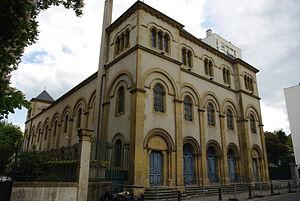
Synagogue de Metz
Marthe Cohn, née Marthe Hoffnung à Metz, le 13 avril 1920, est une résistante française. De confession juive, elle servit d'agent de renseignement pour la France en Allemagne, peu de temps avant la capitulation du Troisième Reich. Elle relate son expérience dans une autobiographie.
La synagogue consistoriale de Metz est un lieu de culte juif situé rue du rabbin Élie Bloch, dans le quartier du centre-ville de Metz. L’édifice est inscrit aux monuments historiques depuis le 6 décembre 1984.